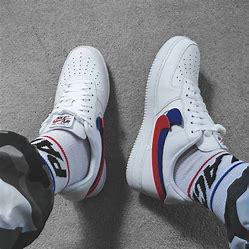
Brand: Nike
Model: Force 1